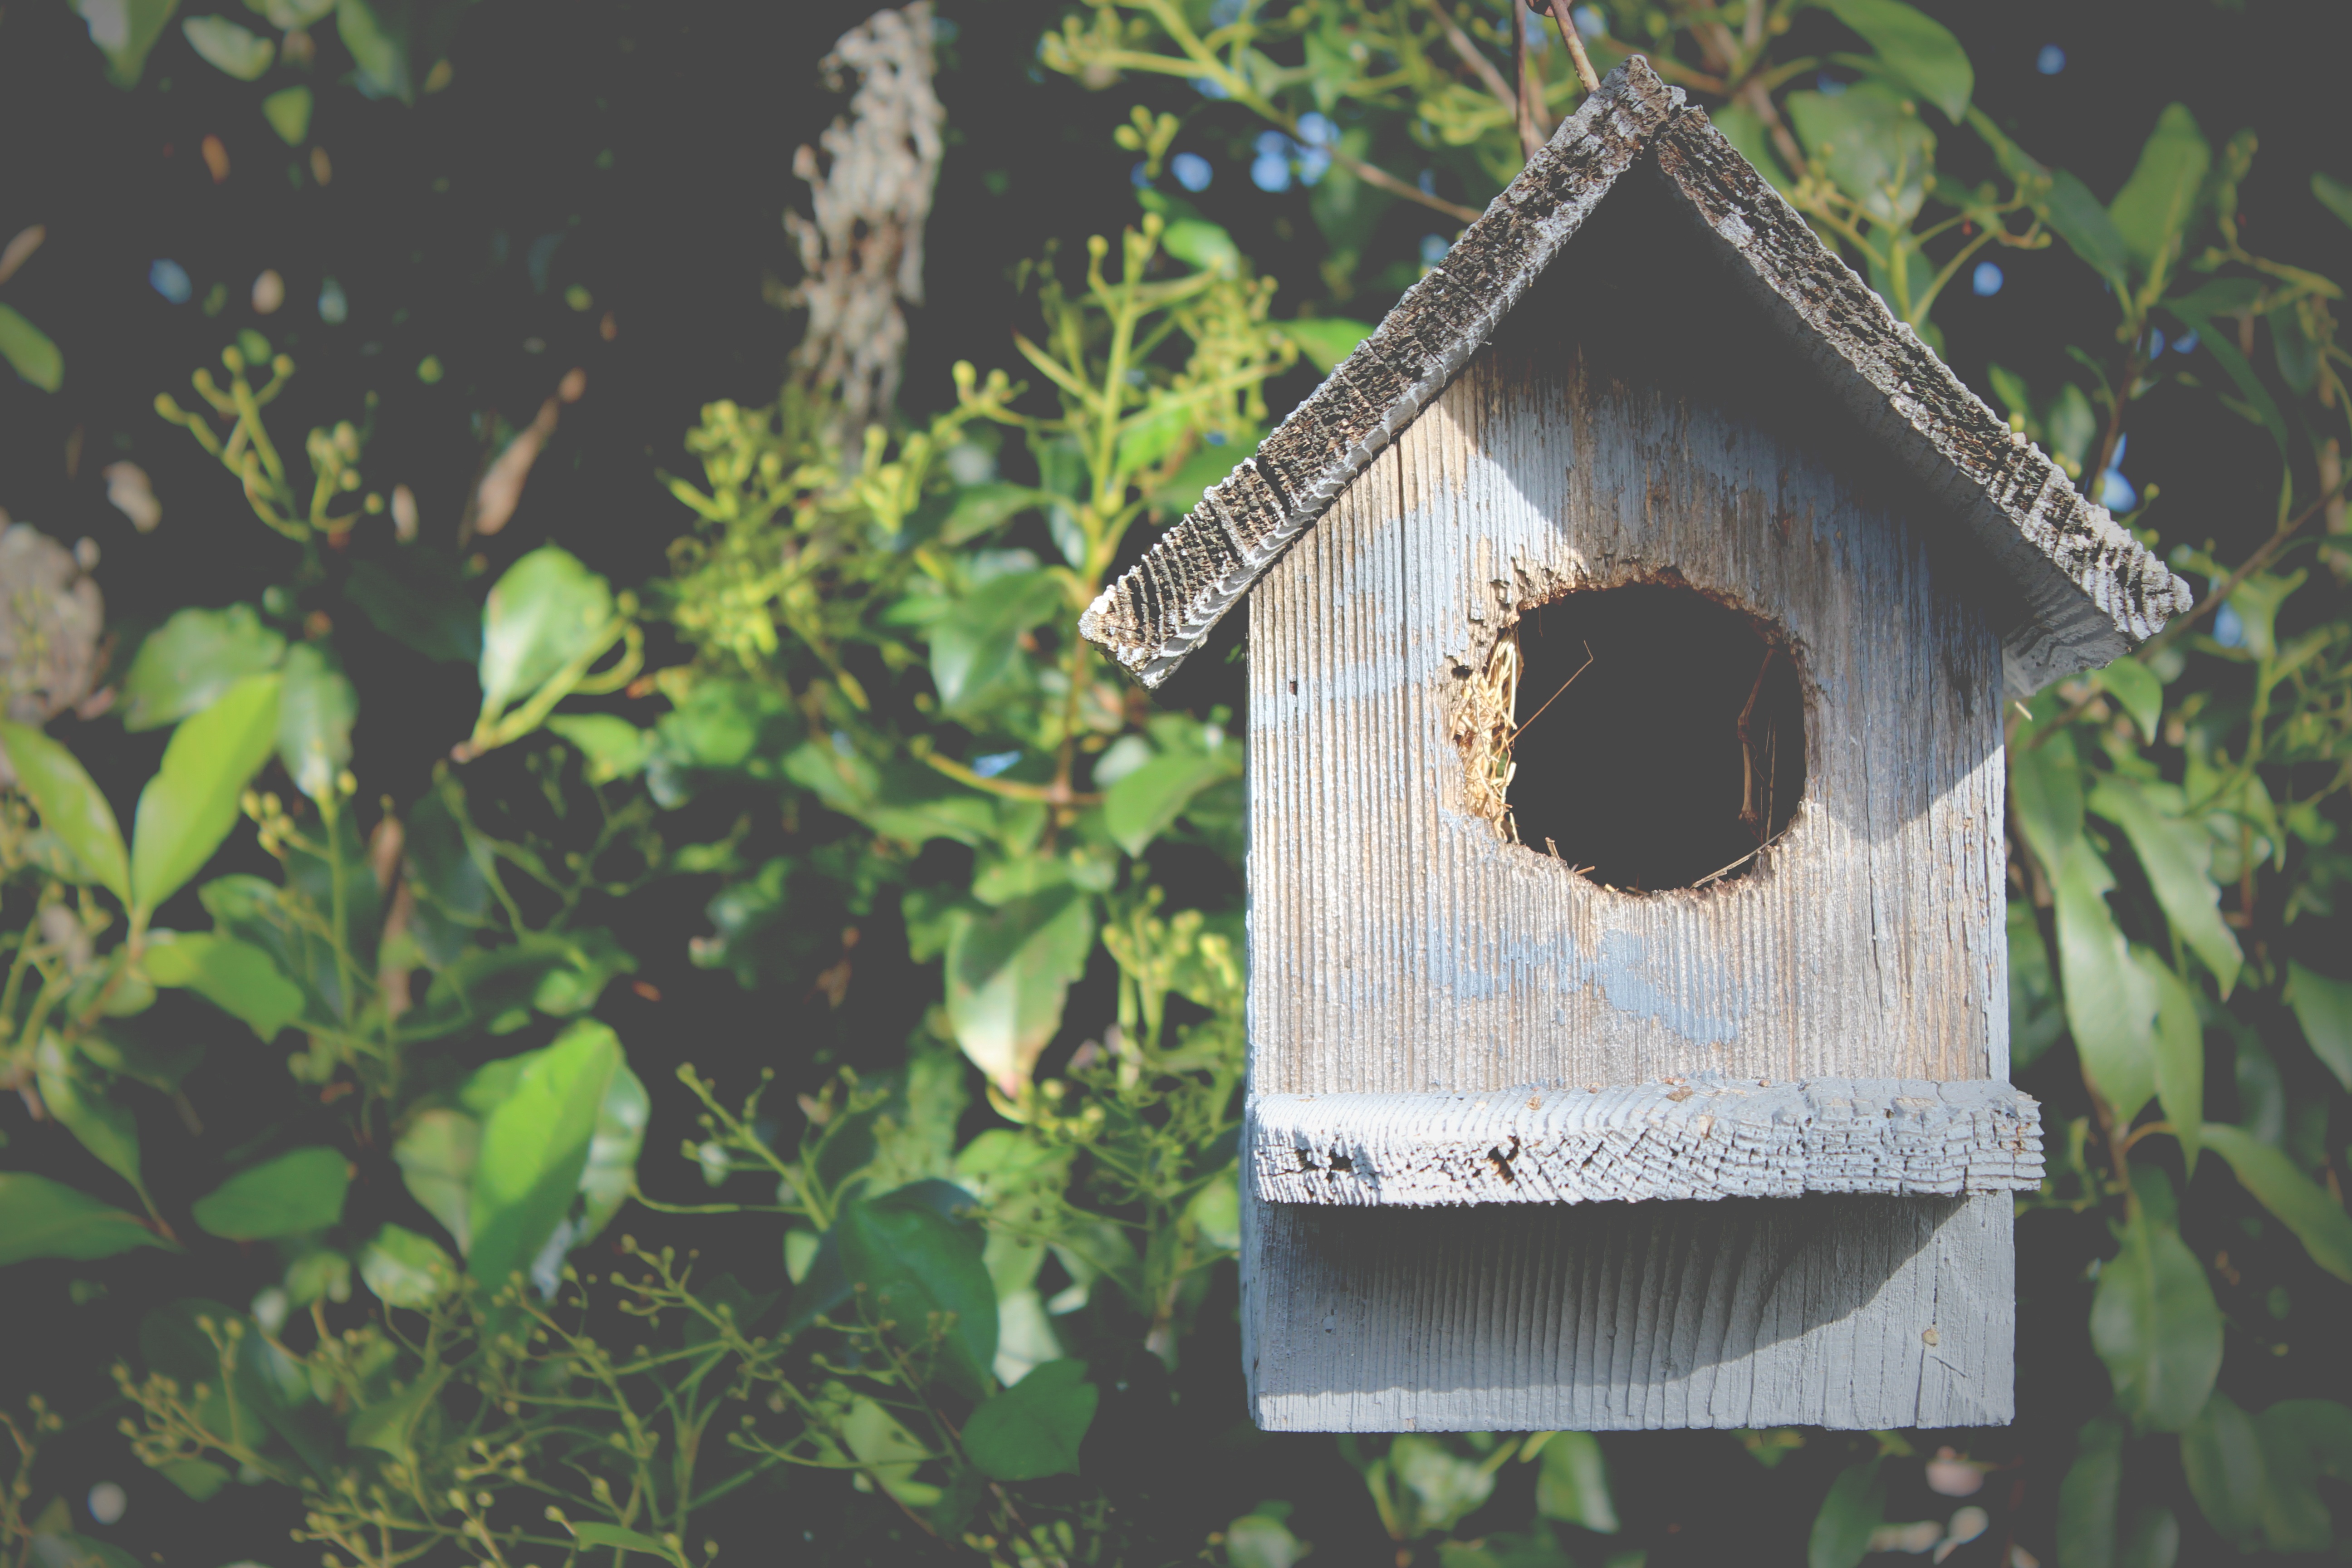
nature, bird, wildlife, jungle, insect, fauna, bee, nest, birdhouse, bird feeder, membrane winged insect